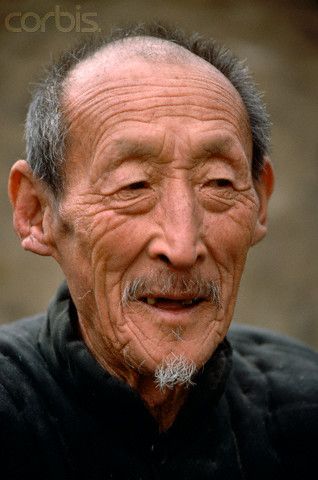
Label: Colored